Kazuki Tomono

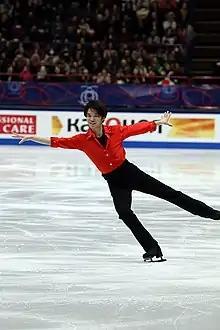
Tomono at the 2018 World Championships

Tomono began his season with a fifth-place finish at the 2017 U.S. Figure Skating Classic. In November, he replaced Daisuke Murakami at the 2017 NHK Trophy and finished seventh.